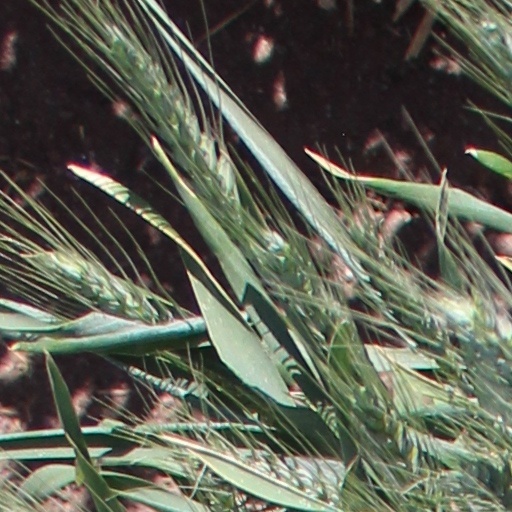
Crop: wheat